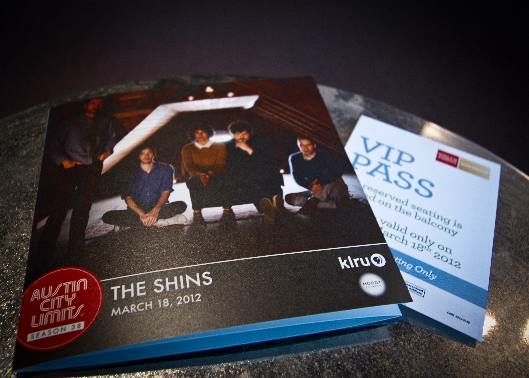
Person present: No